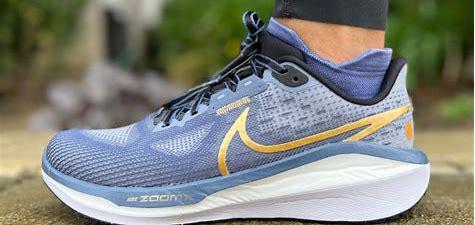
Brand: Nike
Model: Vomero 17